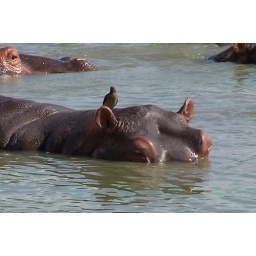
despite being the most dangerous animal in africa, it looks almost docile with the cute lil burdie on its neck